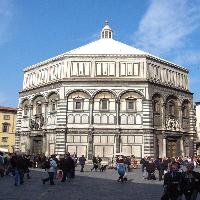
Weather: sun or clear